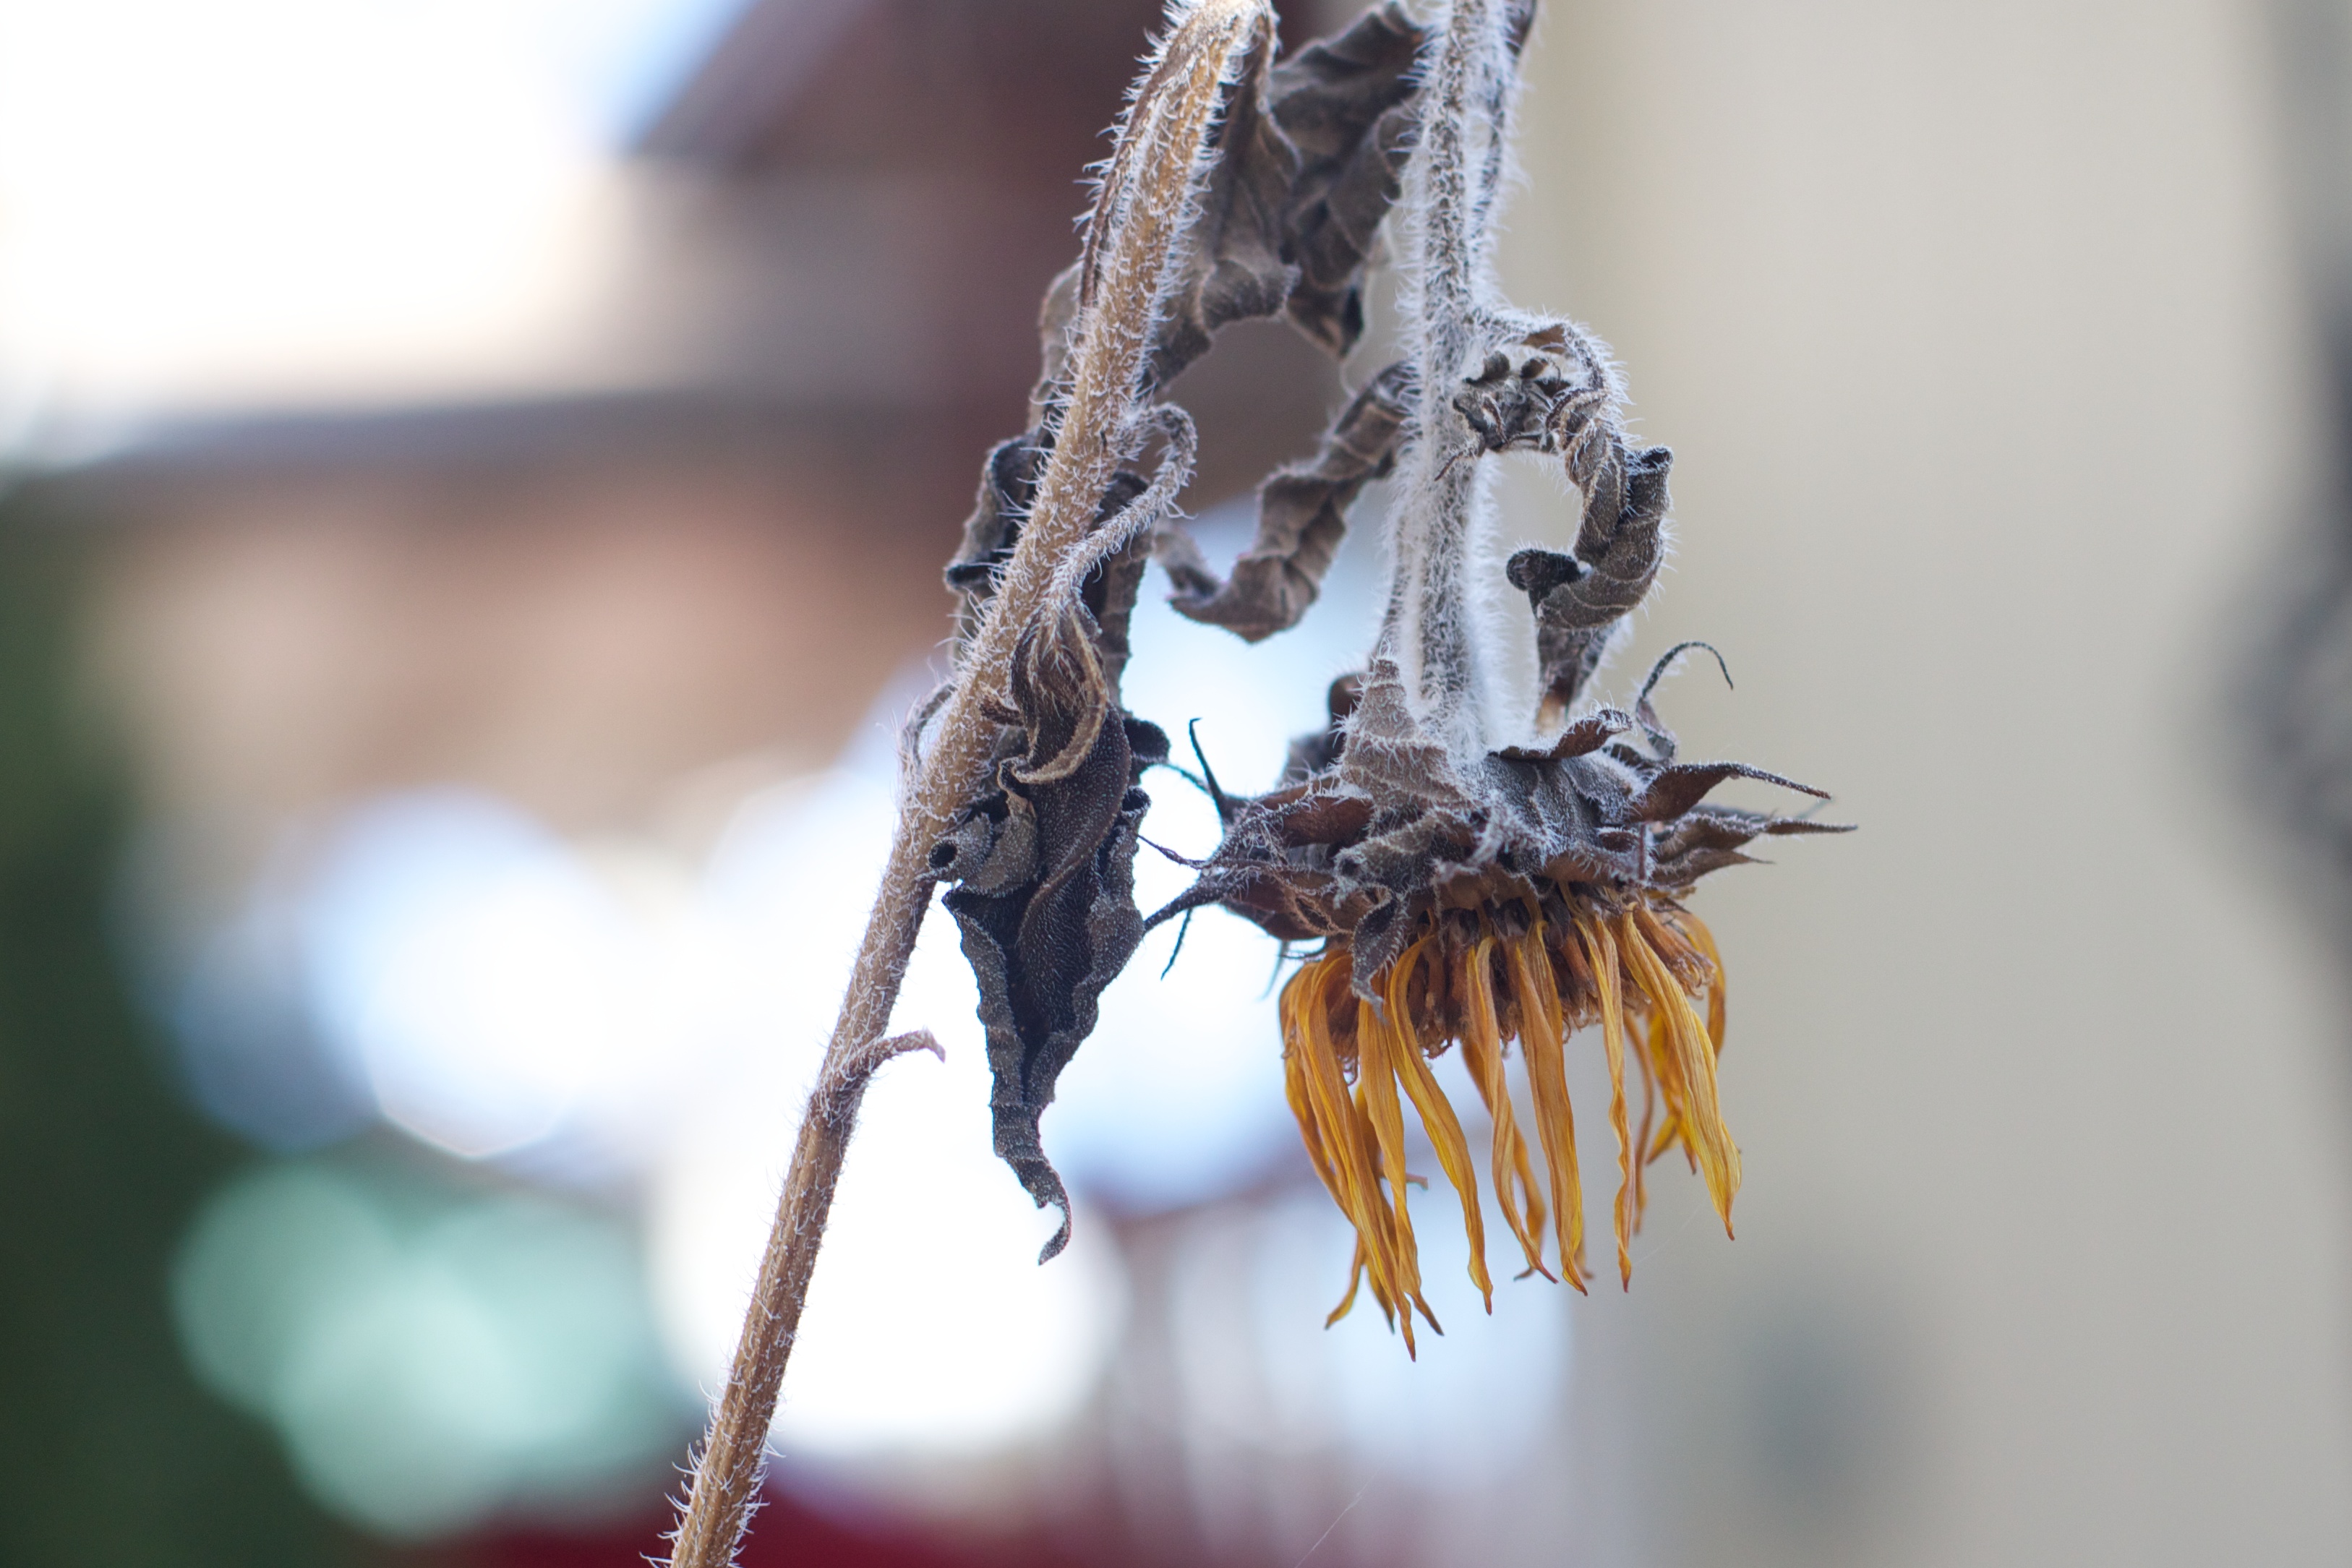
branch, photography, leaf, flower, spring, insect, flora, fauna, sunflower, invertebrate, twig, close up, macro photography, plant stem, membrane winged insect